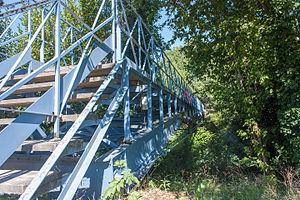
Passerelle métallique qui fait le lien entre la dune Saint-Paul et celle de Sainte-Cécile. Réalisé par Paul Régnauld en 1862.
La Ville d'Hiver est un quartier d'Arcachon, commune du département français de la Gironde. Elle est née d'une opération immobilière menée au début des années 1860 par une poignée d’hommes d’affaires menés par les banquiers Émile et Isaac Pereire. Les villas qui la composent se rattachent à l'architecture dite « pittoresque », avec débauche d'éléments architecturaux empruntés à différents styles. La Ville d’Hiver a été partiellement protégée en 1943, puis en totalité en 1985 au titre des sites inscrits.